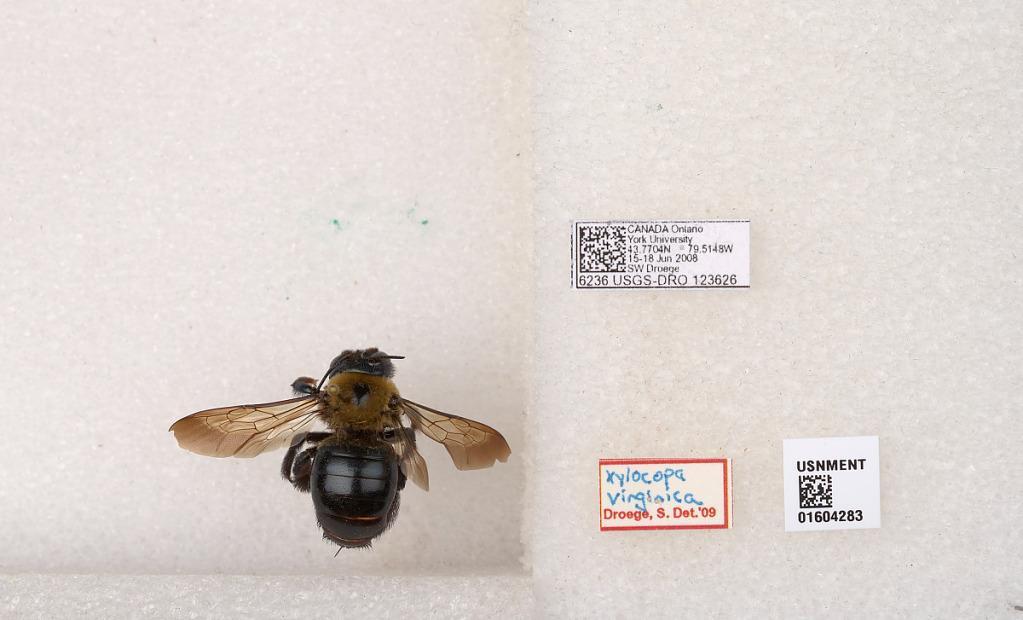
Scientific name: Xylocopa (Xylocopoides) virginica virginica (Linnaeus)
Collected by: S. Droege
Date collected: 2008-6-15
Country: Canada
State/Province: Ontario
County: Toronto
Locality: York University
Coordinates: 43.7703, -79.5147
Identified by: Droege, Sam